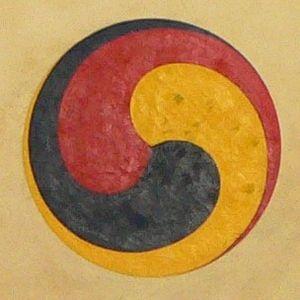
Le gankyil est un symbole et un outil rituel dans le bouddhisme tibétain, le bön, le chamanisme himalayen, le bouddhisme coréen, et le bouddhisme japonais. C'est le symbole de l'énergie primordiale, et il représente l'unité et l’indivisibilité de toutes les philosophies et doctrine du Dzogchen. C'est un attribut du Lion des neiges.
Le Dharmachakra, la « Roue du Dharma » ou « Roue de la Loi », est un symbole représentant la doctrine bouddhiste et la diffusion de l'enseignement du Bouddha sur le chemin de l'éveil, depuis le début de la période du bouddhisme indien. C'est un des huit symboles auspicieux.
Le triskèle, également orthographié triskell ou triskel ou appelé aussi triskelion ou triscèle, est un symbole représentant trois jambes humaines, ou trois spirales entrecroisées, ou encore tout autre symbole avec trois protubérances évoquant une symétrie de groupe cyclique.